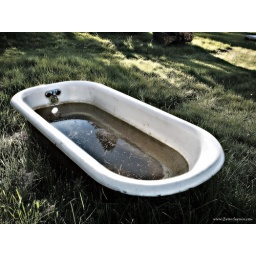
Old abandoned bath tub in a field by my friends parents place.